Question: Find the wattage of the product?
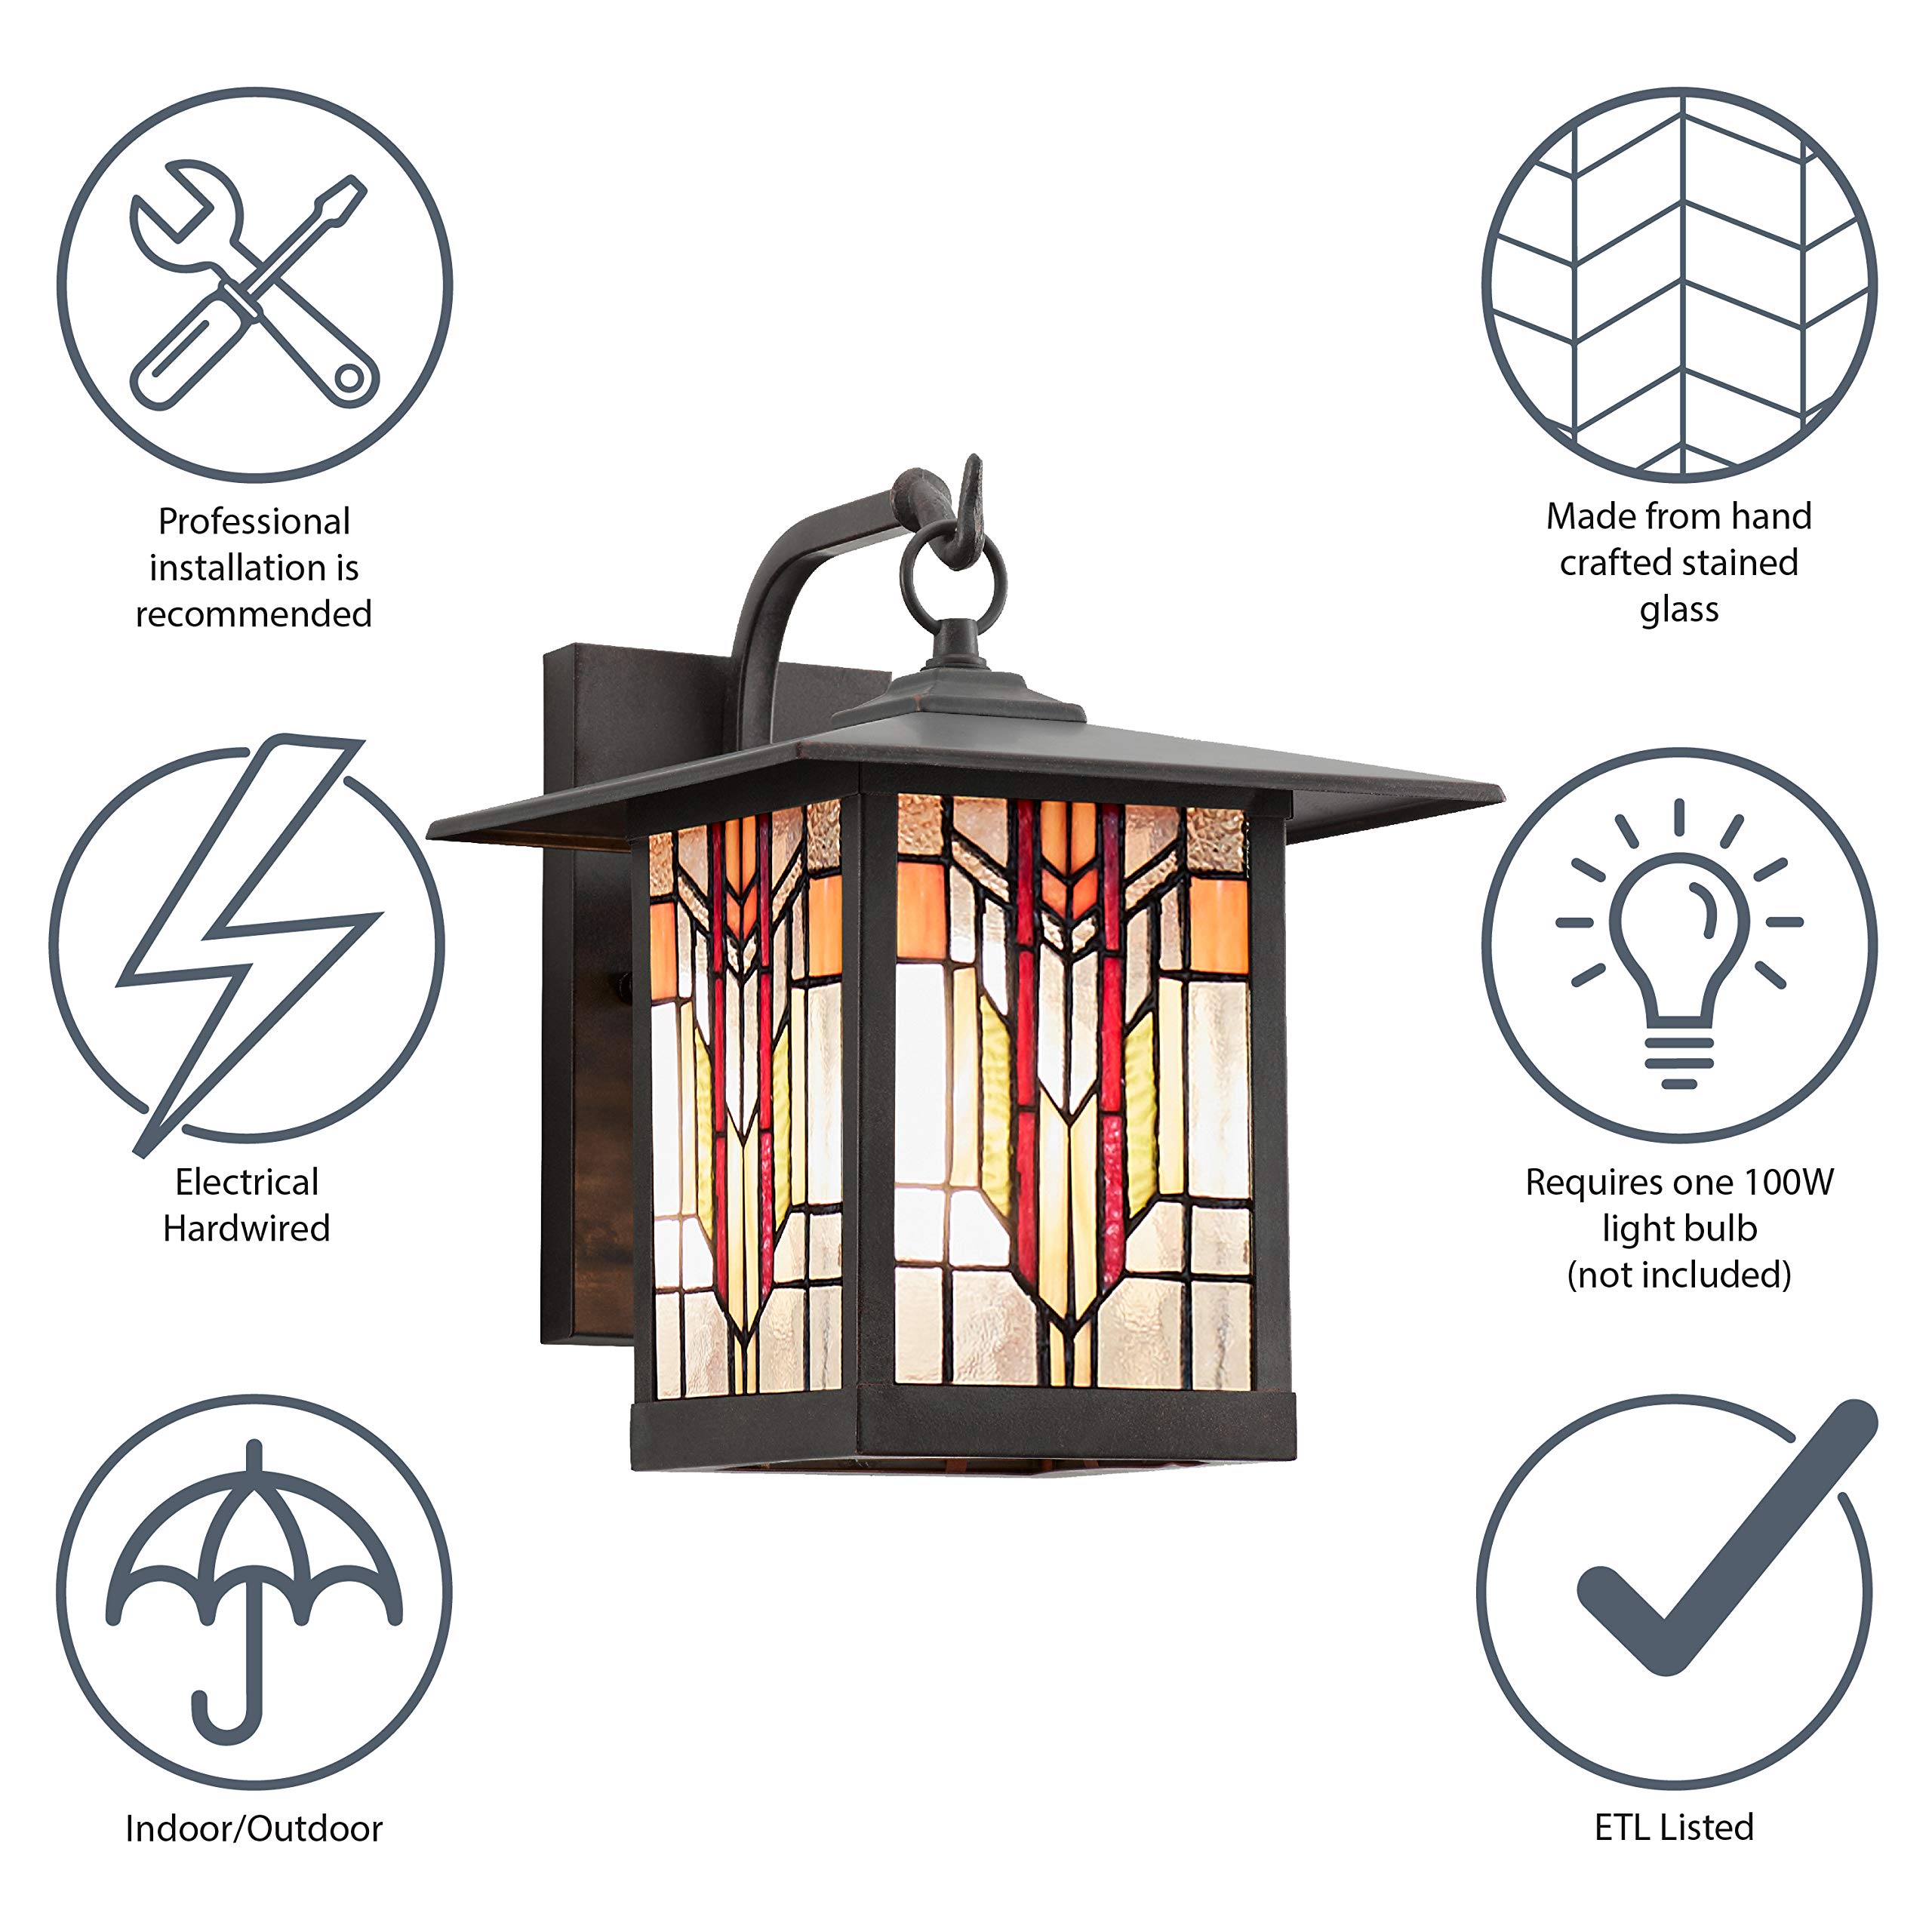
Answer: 100.0 watt